Thugs of Hindostan

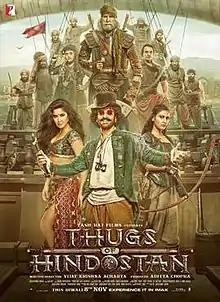
Theatrical release poster

Thugs of Hindostan is a 2018 Indian Hindi-language period action adventure film directed by Vijay Krishna Acharya and produced by Aditya Chopra under Yash Raj Films. The film stars Amitabh Bachchan, Aamir Khan, Katrina Kaif, Fatima Sana Shaikh, Mohammed Zeeshan Ayyub, Ronit Roy and Lloyd Owen. Set during the period of Company's expansion in India, Firangi Mallah, a small-time thug from Awadh, is sent by an East India Company official to infiltrate and counter a band of thugs.